Nakai Station

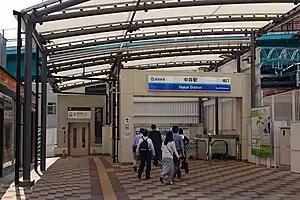
The Seibu station south entrance in May 2017

is the name of two railway stations in Shinjuku, Tokyo, Japan, served by the Seibu Shinjuku Line (station number SS04) and the Toei Ōedo Line (station number E-32) respectively. The two stations are separated by approximately two minutes' walk through a shopping street.